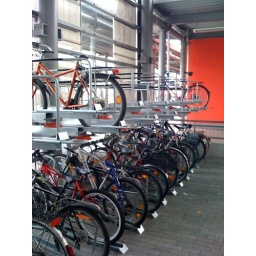
The bike racks at the train station in Ingelheim are pretty sweet though.